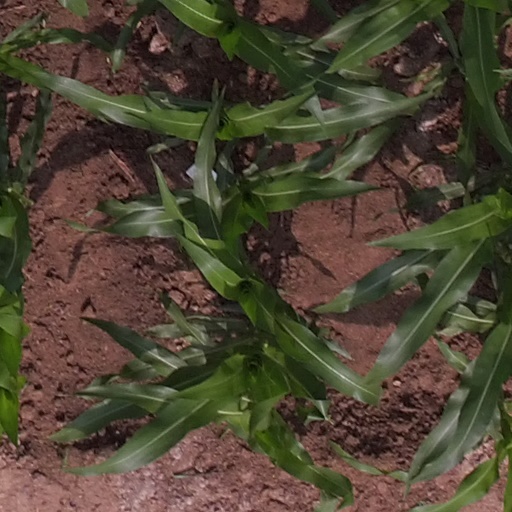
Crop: maize; corn